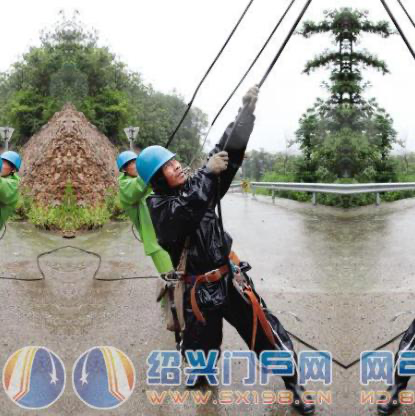
Objects in the image:
label: helmet
label: helmet
label: helmet